Malabar trogon

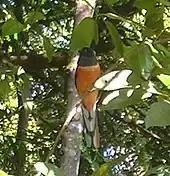
An immature male with scaly orange underparts

When they sit still, the appear hunched. The Hindi name used by hunters is and refers to the hunched neckless appearance as if dressed in a fakir's (robe). The Marathi name is while it is called in Kannada. In Kerala it is known as (literally "fire-crow"). In Sri Lanka, it is known as "loha wannichcha".